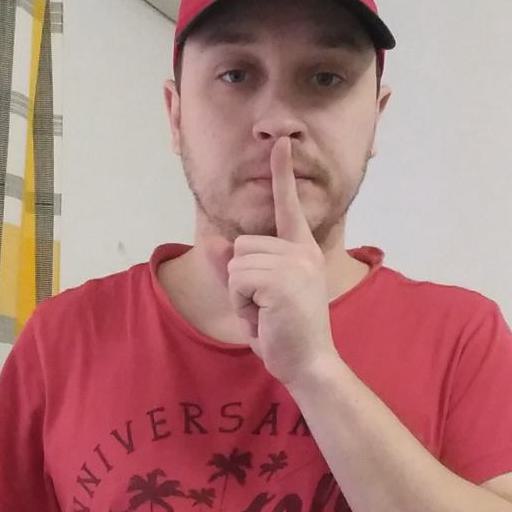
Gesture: mute